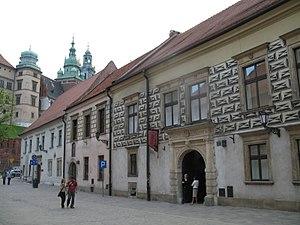
Cracovie est le chef-lieu de la voïvodie de Petite-Pologne. Située au bord de la Vistule, cette ancienne capitale de la Pologne, riche de mille ans d'histoire est considérée comme le véritable centre culturel et intellectuel du pays, qui s’enorgueillit de posséder l’une des plus anciennes universités d’Europe Centrale, l'Université Jagellonne.